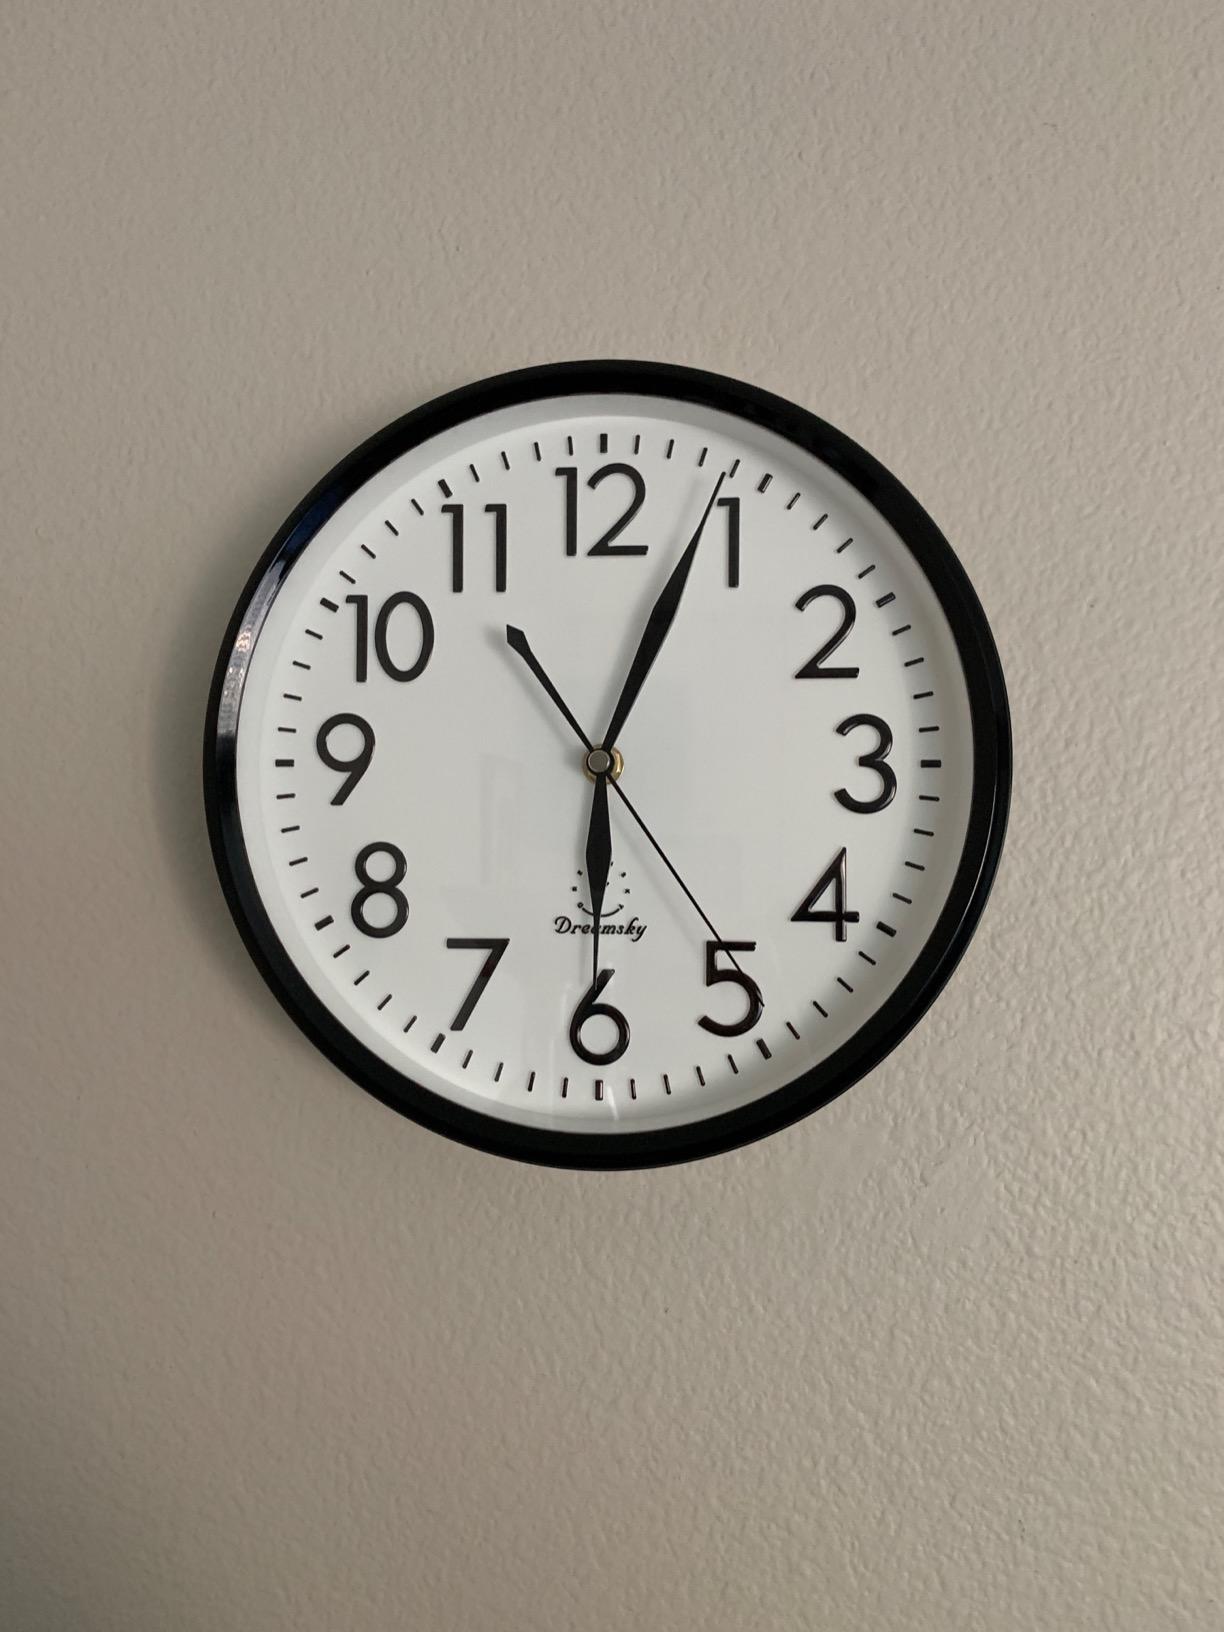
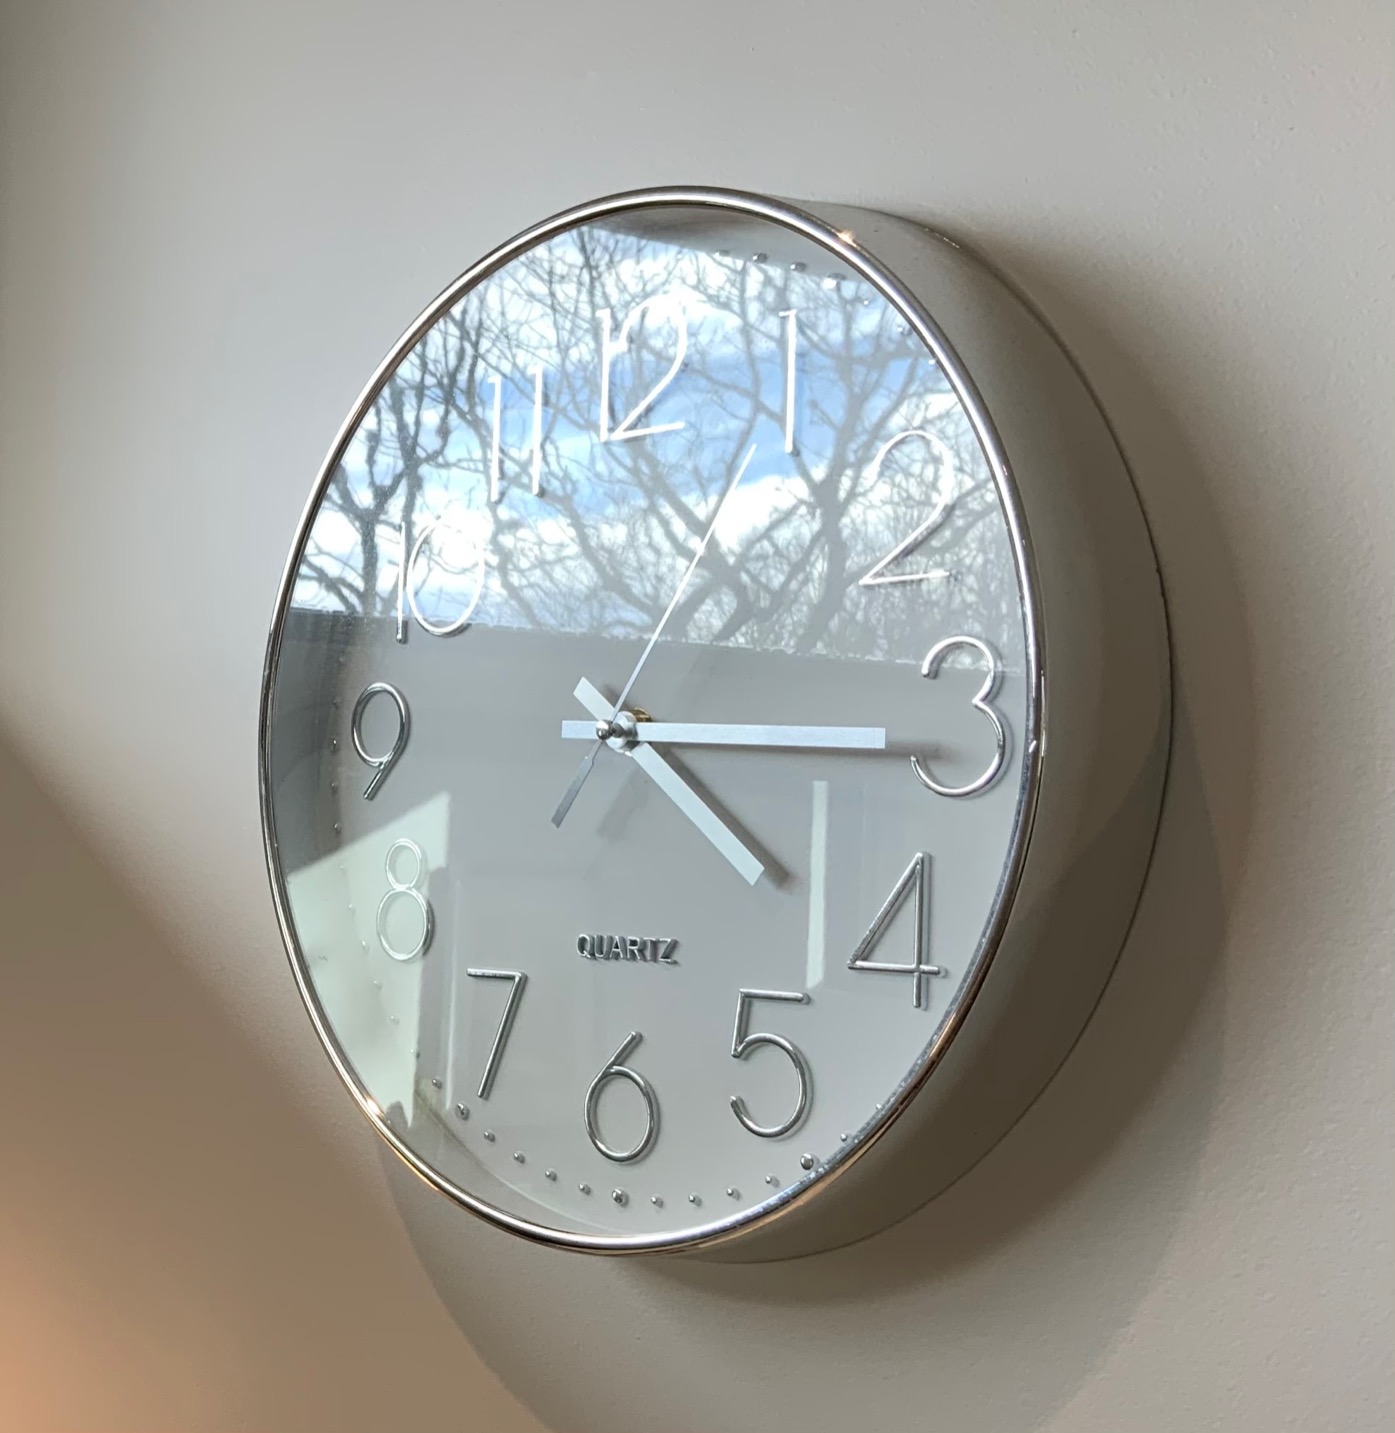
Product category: clock
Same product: no